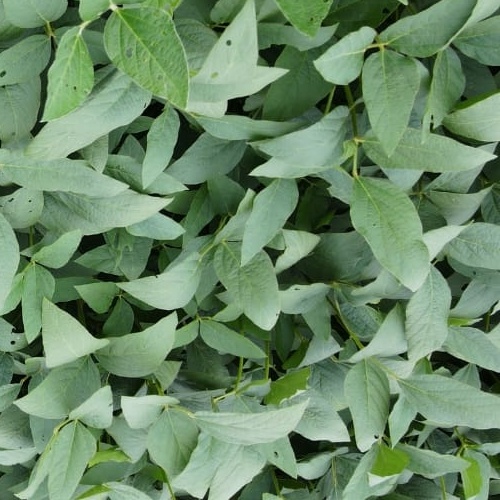
Label: Diabrotica_speciosa